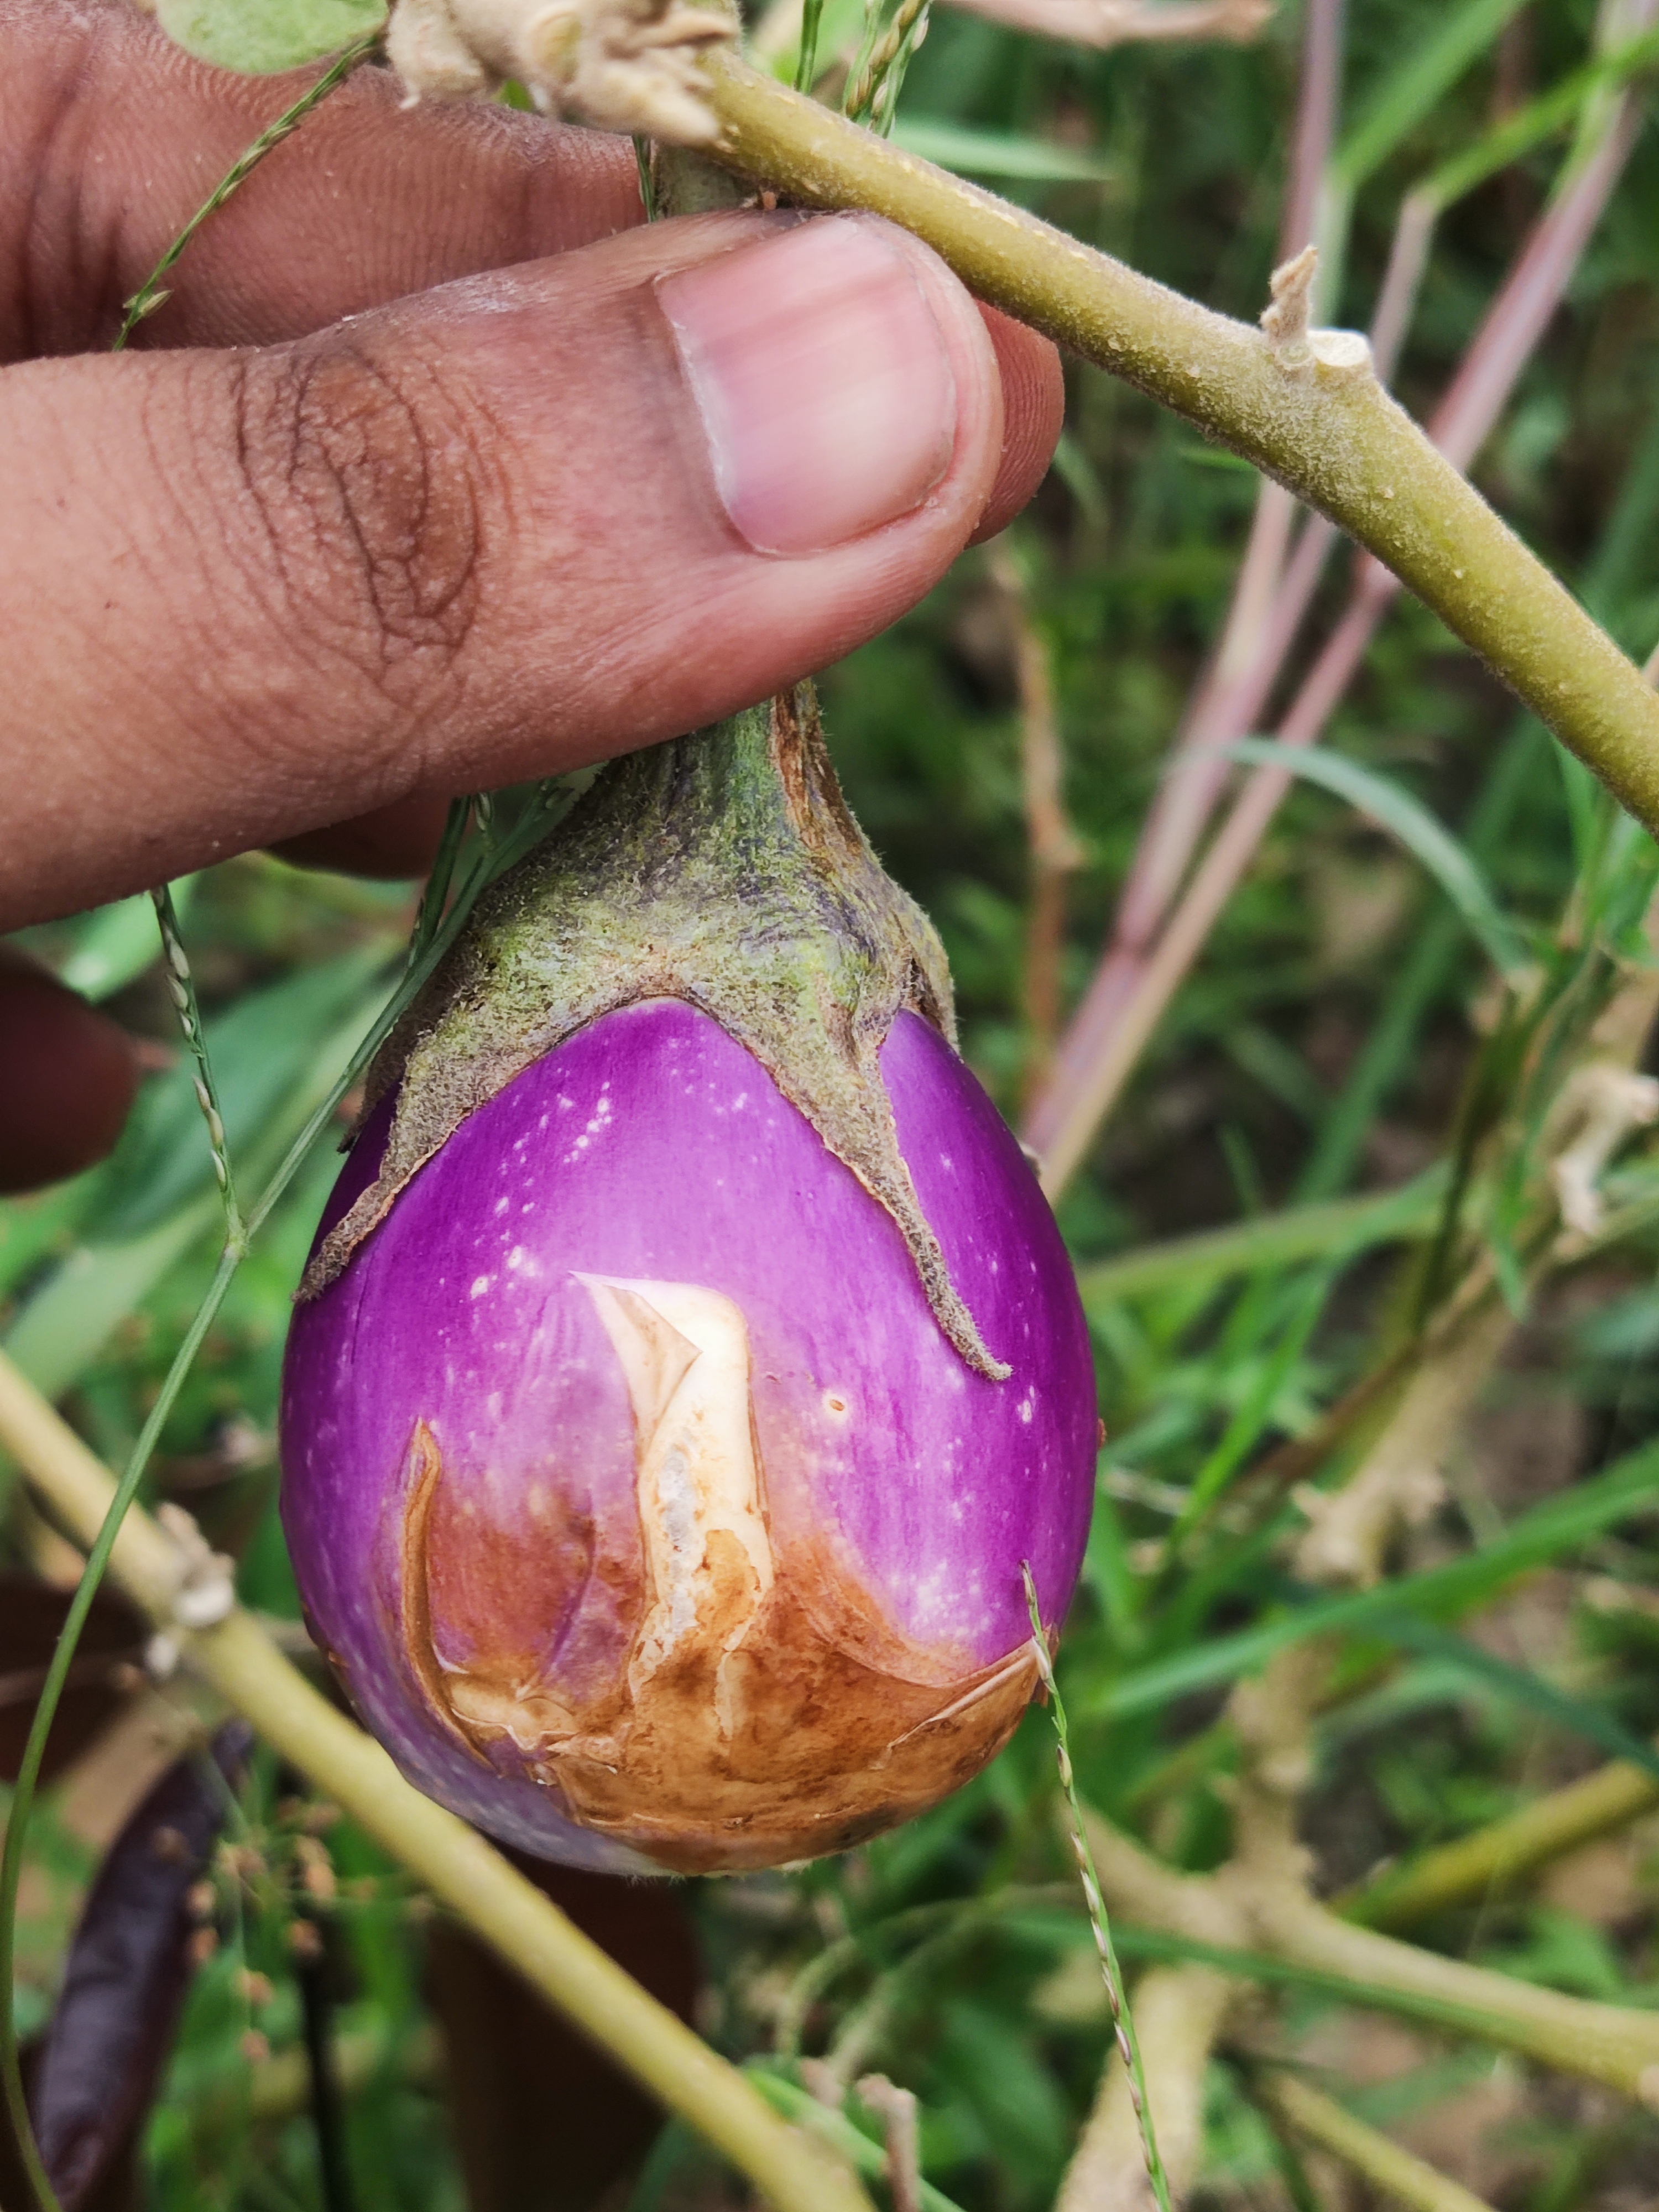
Label: Brinjal Fruit Creaking